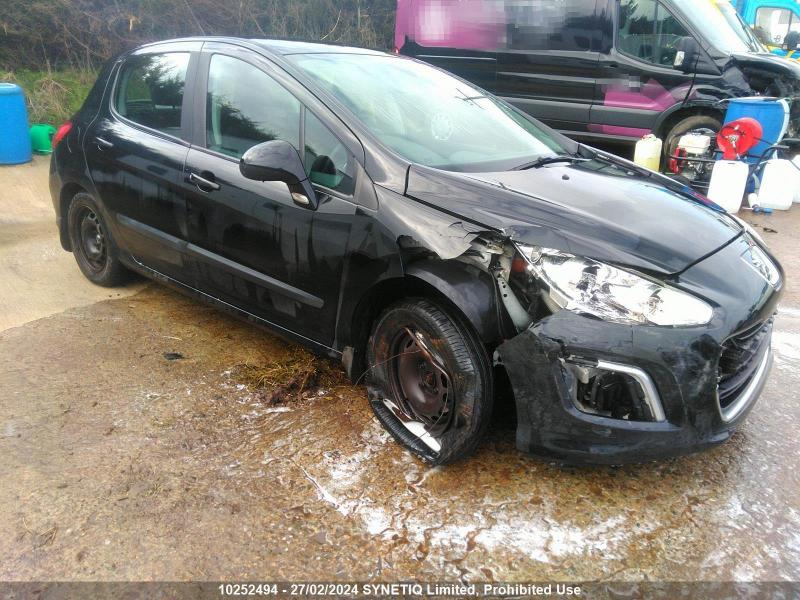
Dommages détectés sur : feu avant droit, capot, aile avant droite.
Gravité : majeur